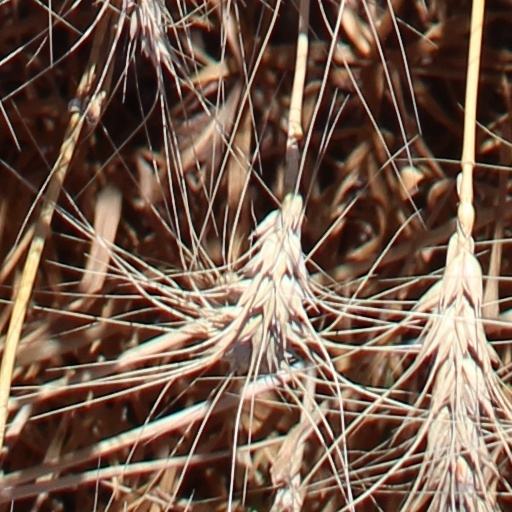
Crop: wheat